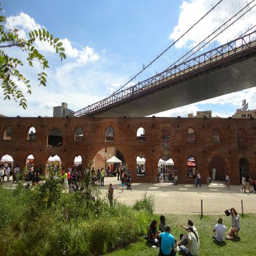
food market under filming location